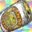
Label: can